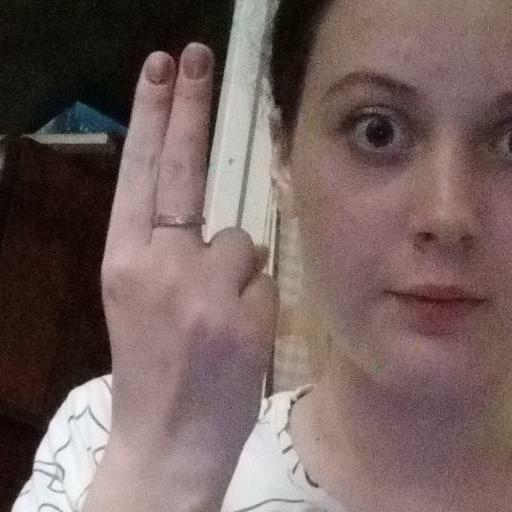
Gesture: two_up_inverted